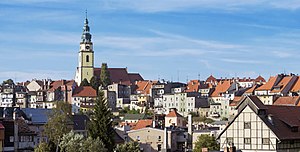
Bystrzyca Kłodzka
Bystrzyca Kłodzka er en by i Powiat Kłodzki i Województwo dolnośląskie i Polen. Området er 10,7 km², Indbyggertallet er 10.447.